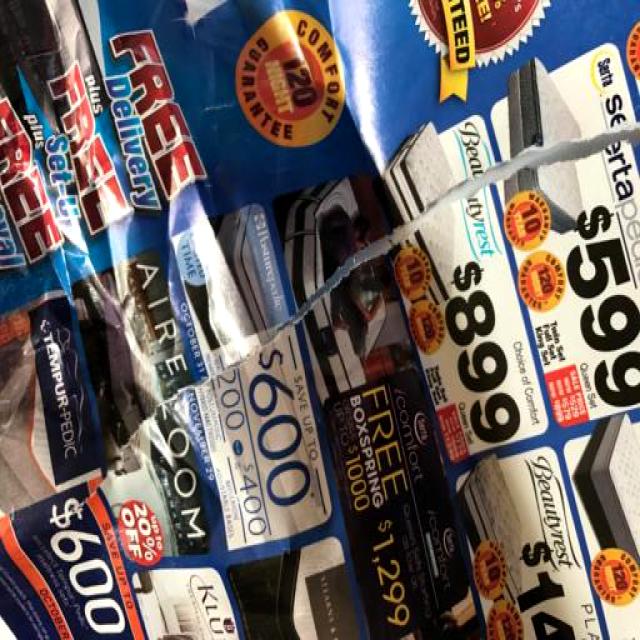
Label: Paper